List of birds of Oregon

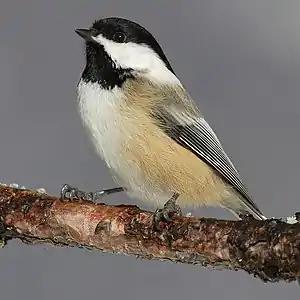
Black-capped chickadee

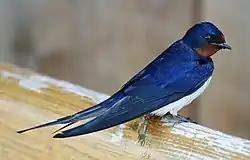
Barn swallow

The family Corvidae includes crows, ravens, jays, choughs, magpies, treepies, nutcrackers, and ground jays. Corvids are above average in size among the Passeriformes, and some of the larger species show high levels of intelligence.